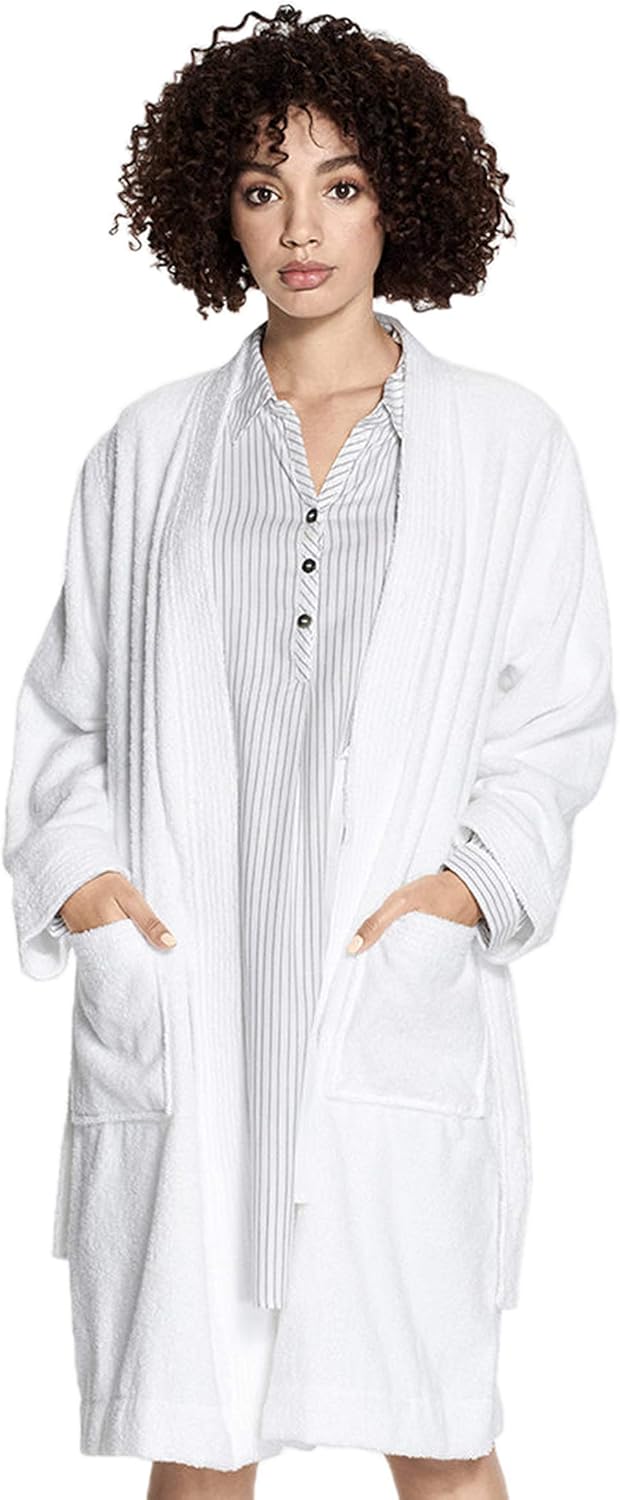
UGG Women's Lorie Terry Robe
Category: AMAZON FASHION
Made from a soft cotton terry knit, this cozy robe is perfect for relaxed weekend mornings. Best paired with fluffy slippers and an espresso.
Features: 100 % Cotton | Imported | Belt closure | Machine Wash | Soft loop terry | Banded front | Patch pockets | Self-tie | UGG woven flag label at hand pocket on wearer's left side